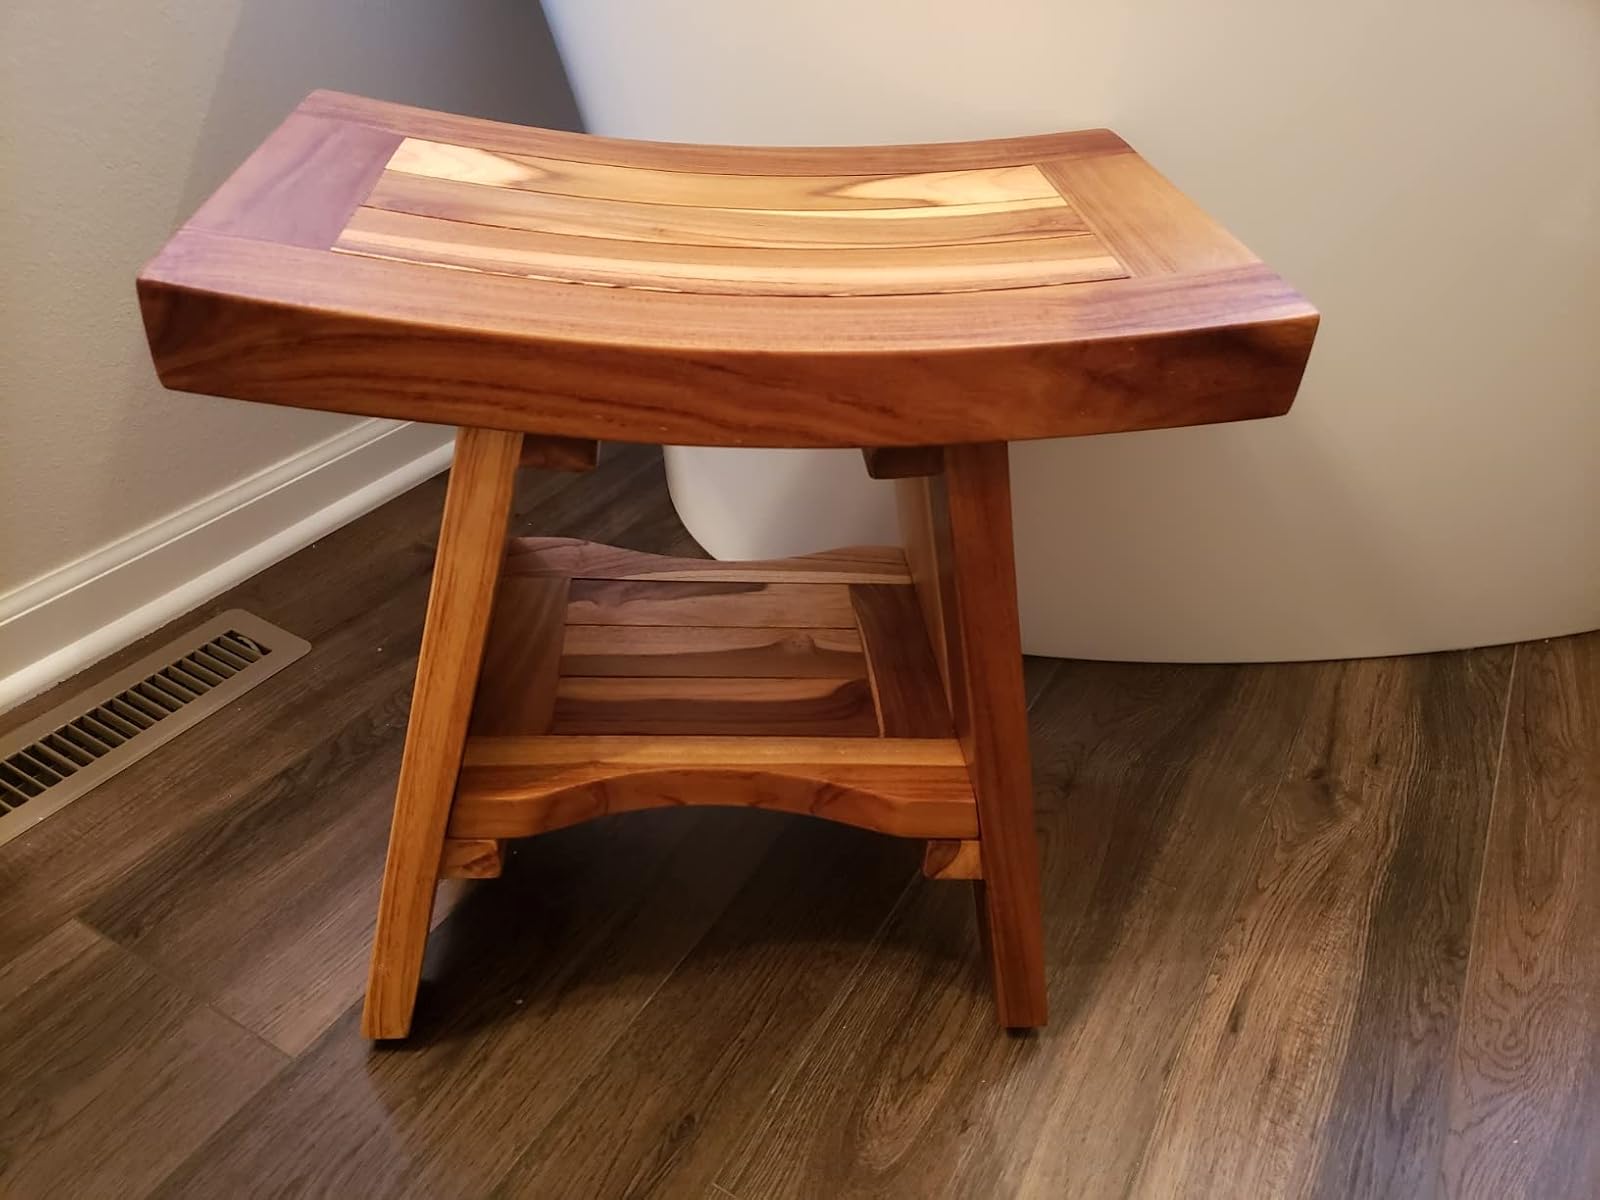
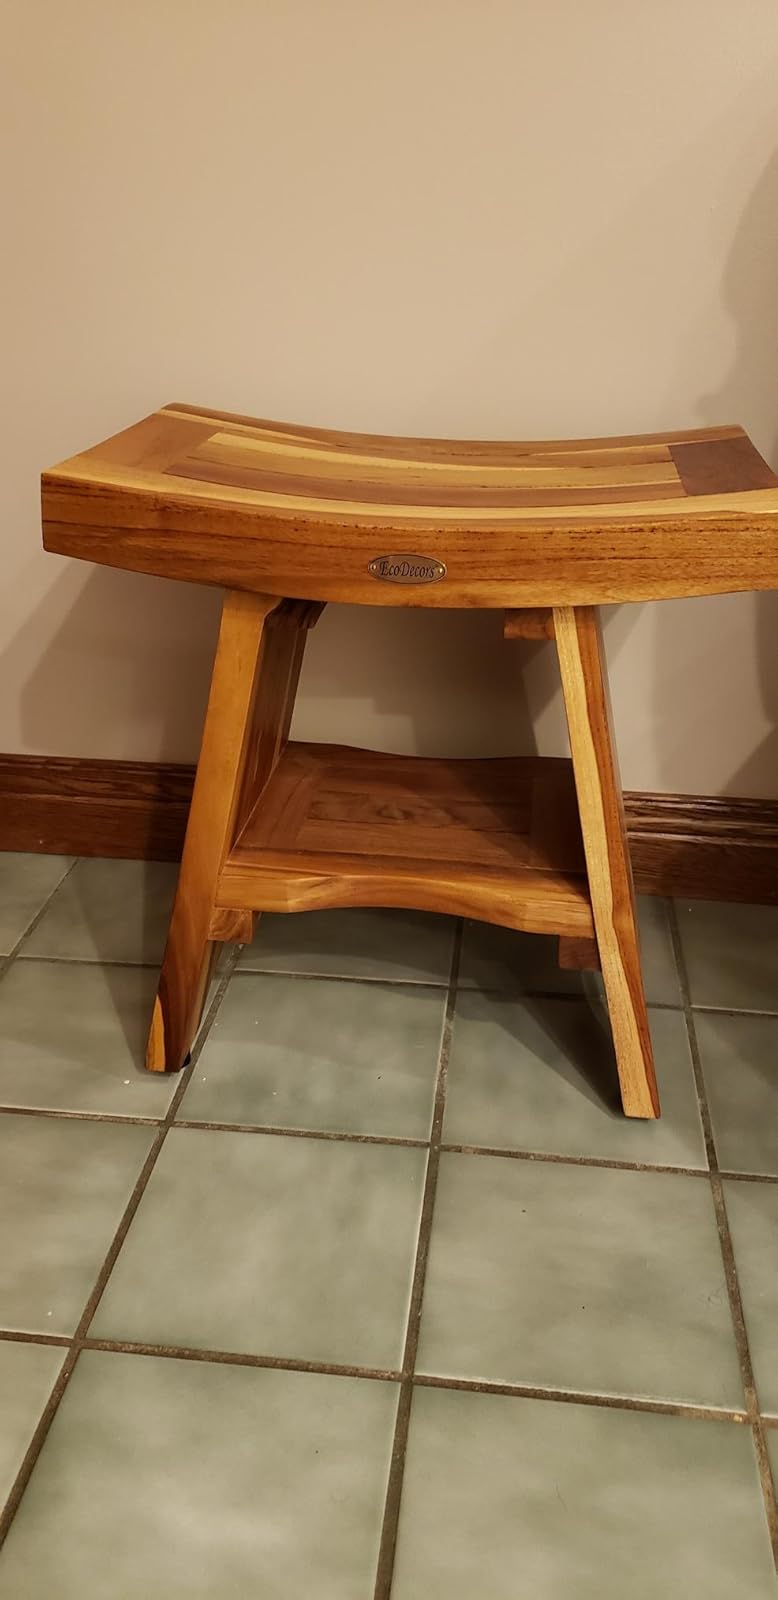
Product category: stool
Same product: yes